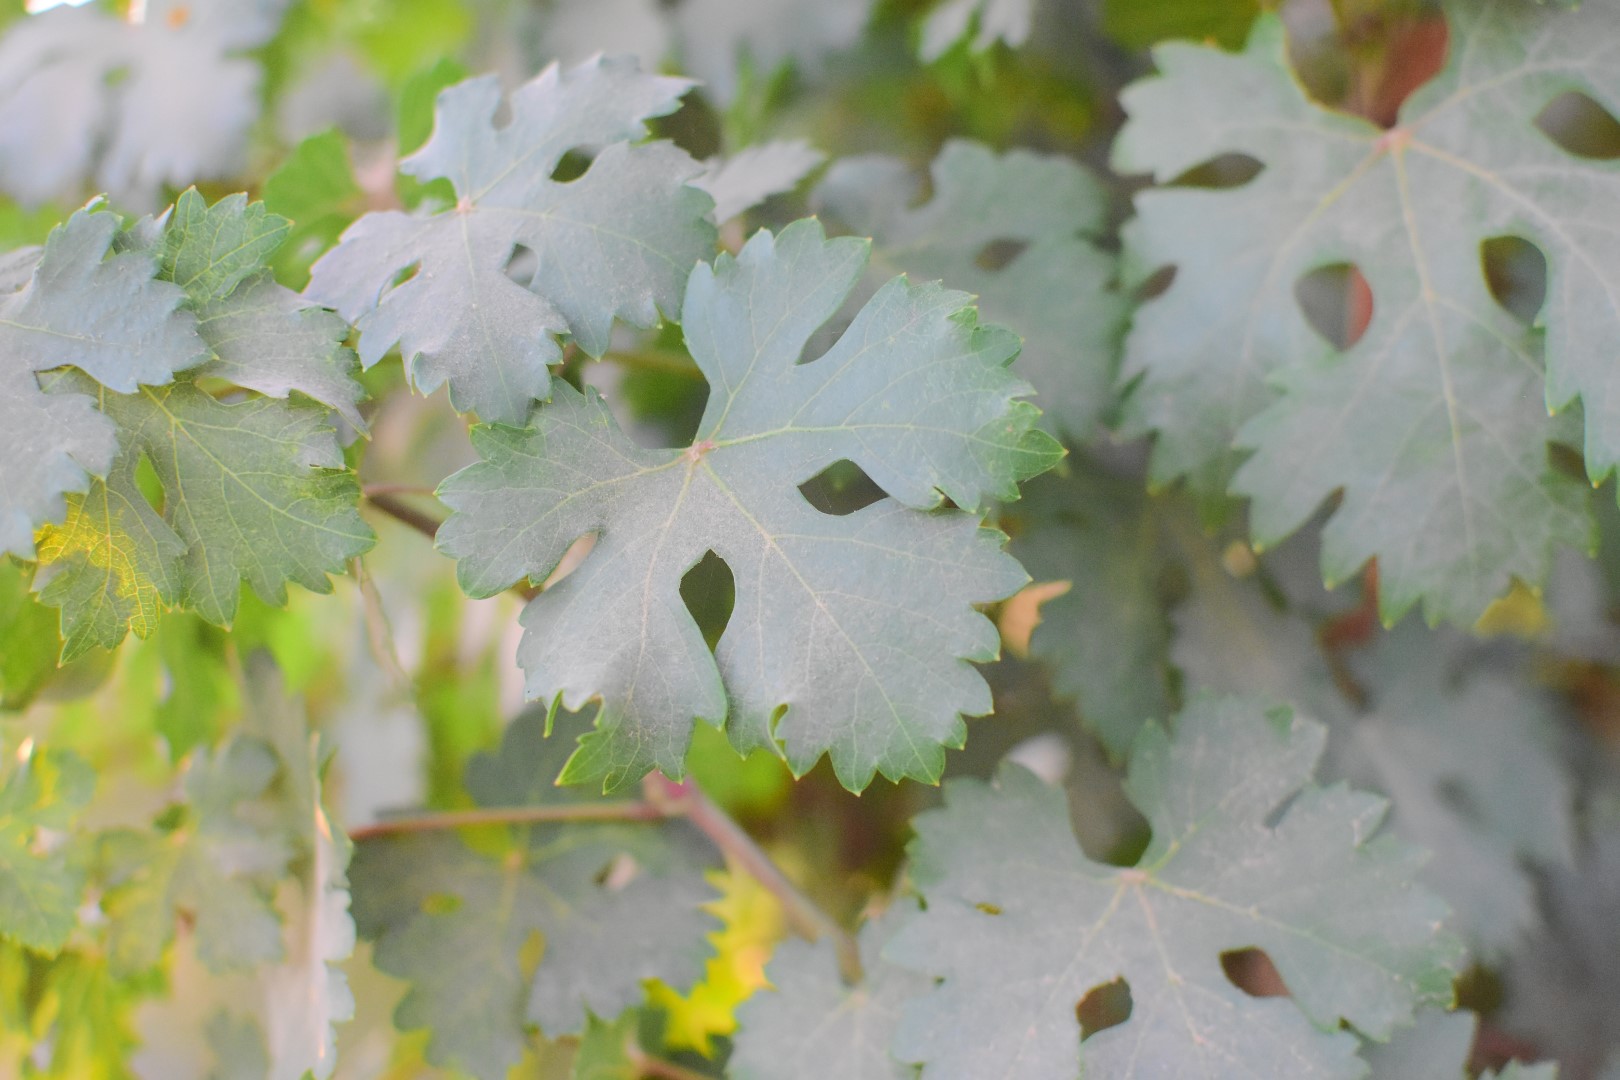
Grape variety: Aswud Balad